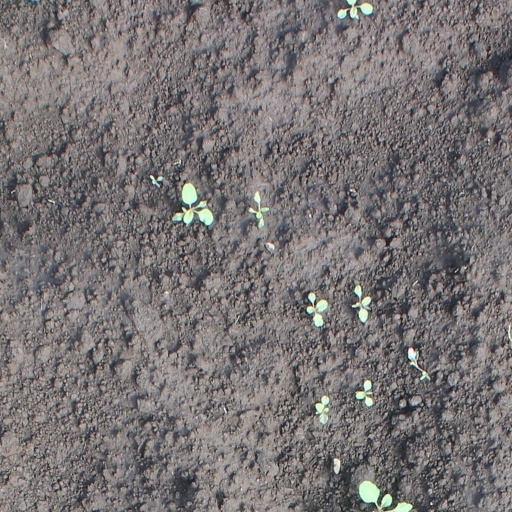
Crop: soybean